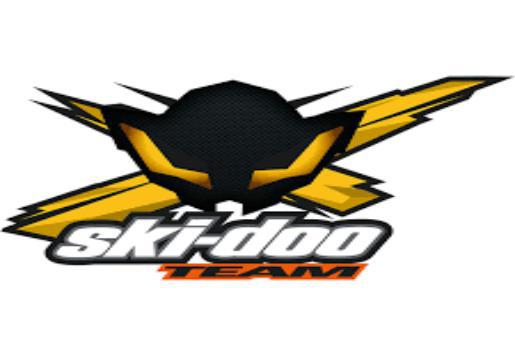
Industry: Transportation